Júnior Alonso

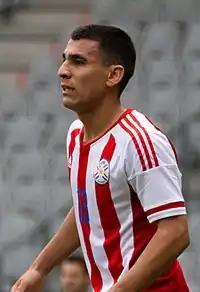
Alonso with Paraguay in 2018

Júnior Osmar Ignacio Alonso Mujica (born 9 February 1993) is a Paraguayan footballer who plays either as a centre back or a left back for Campeonato Brasileiro Série A club Atlético Mineiro and the Paraguay national team.